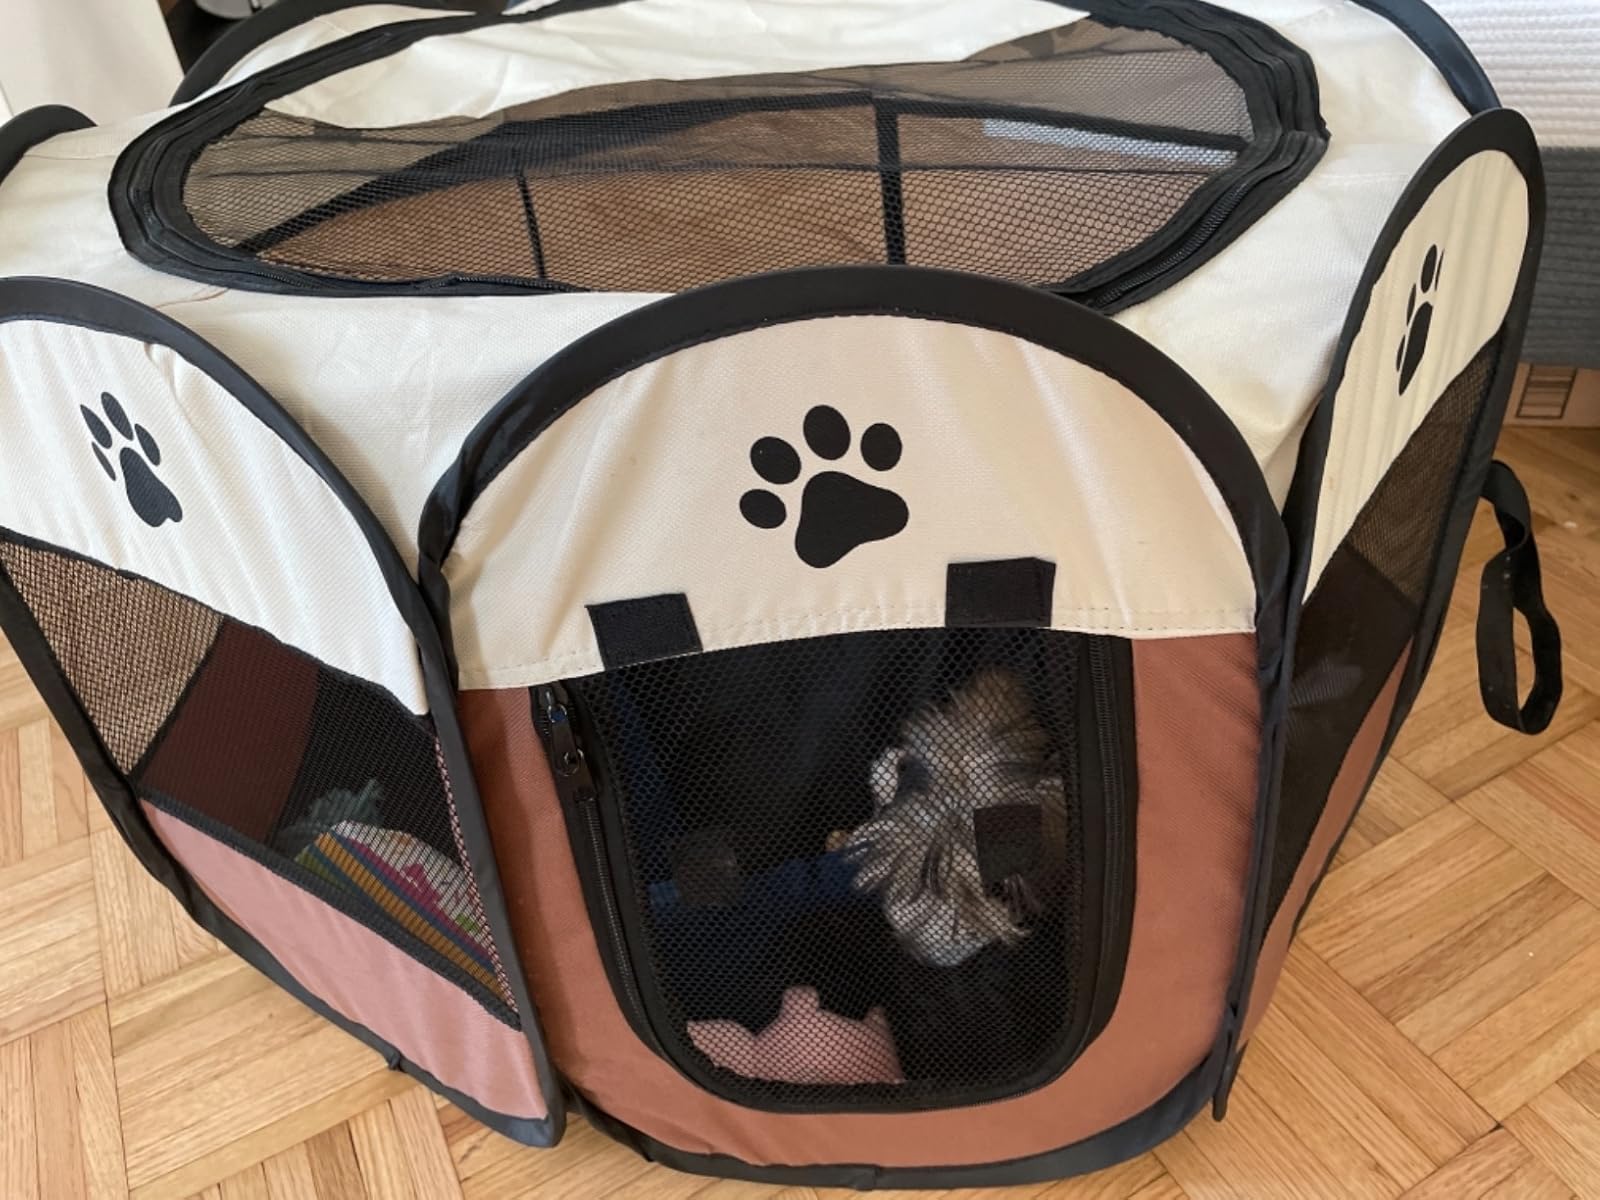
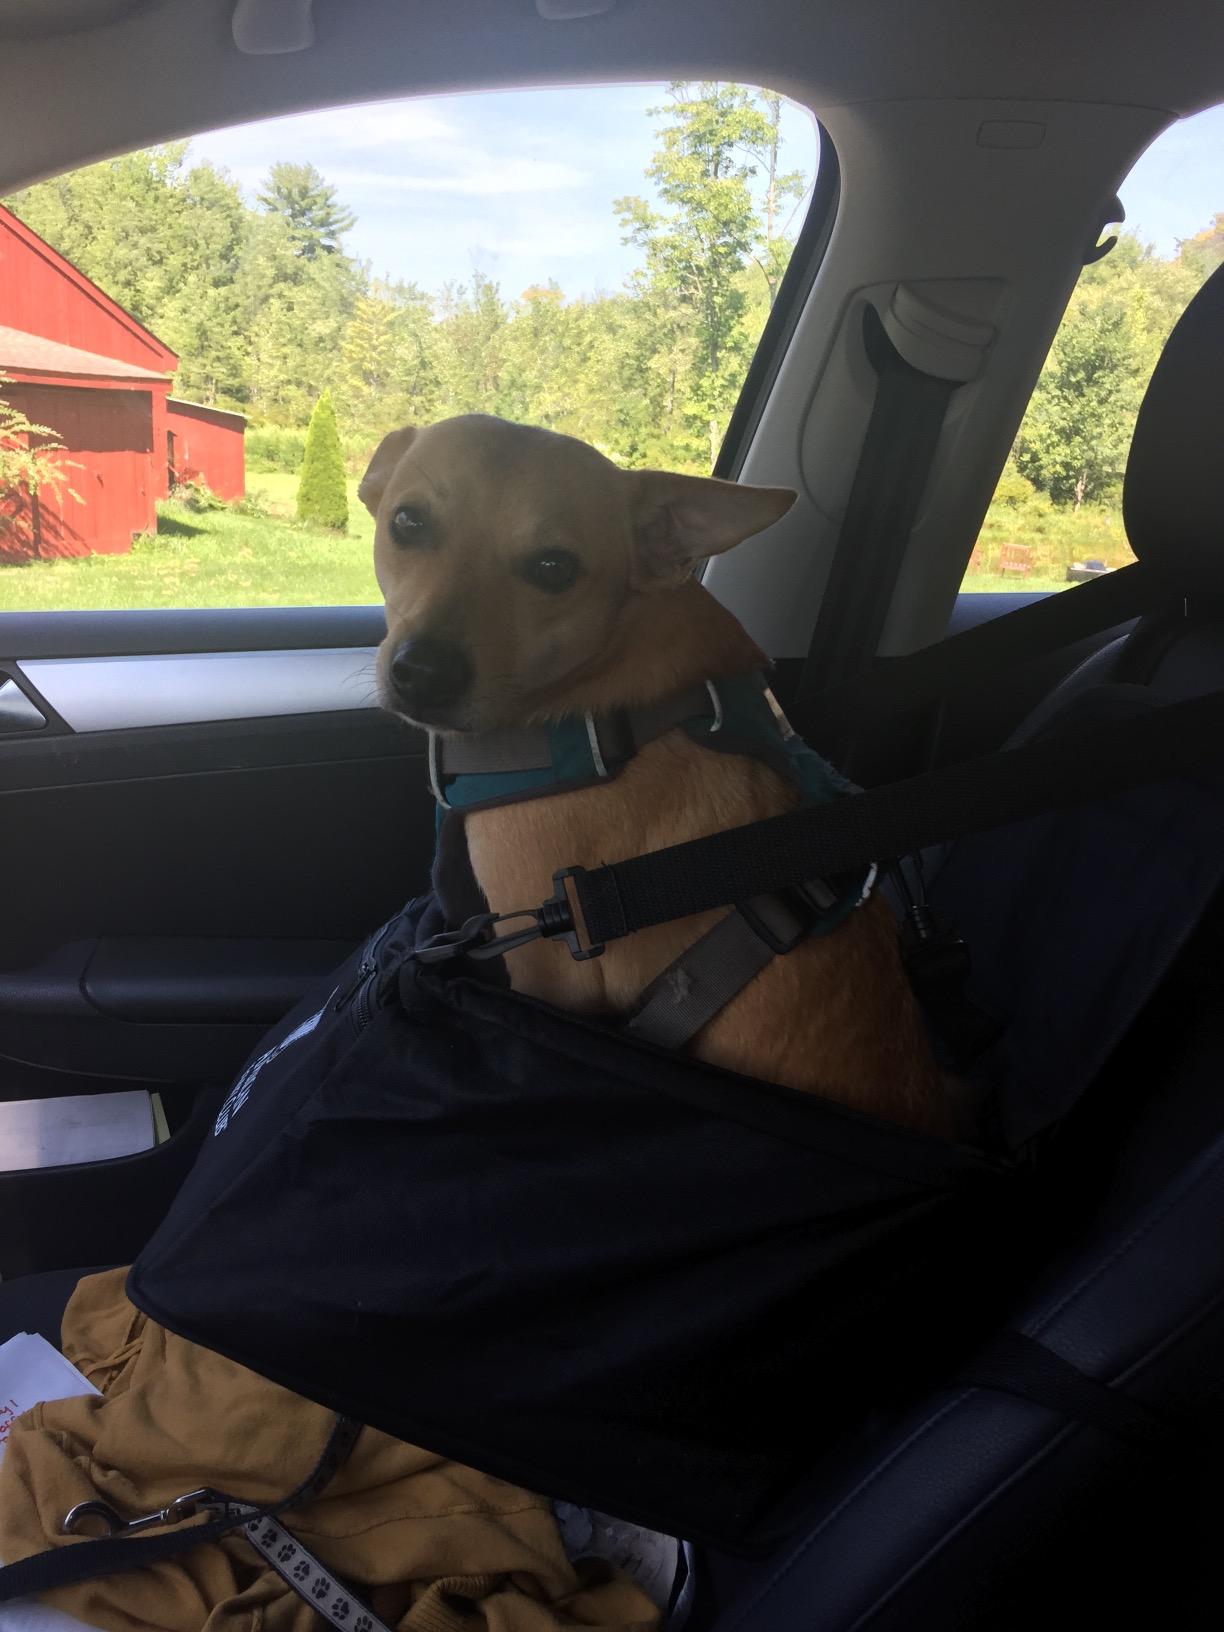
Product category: items_kennel
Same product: no